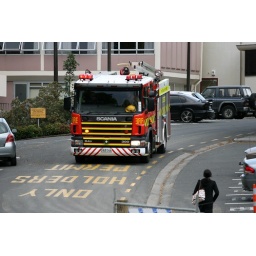
The water pump in the basement caused an evacuation... and fire trucks